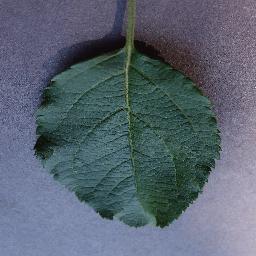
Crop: apple
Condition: healthy